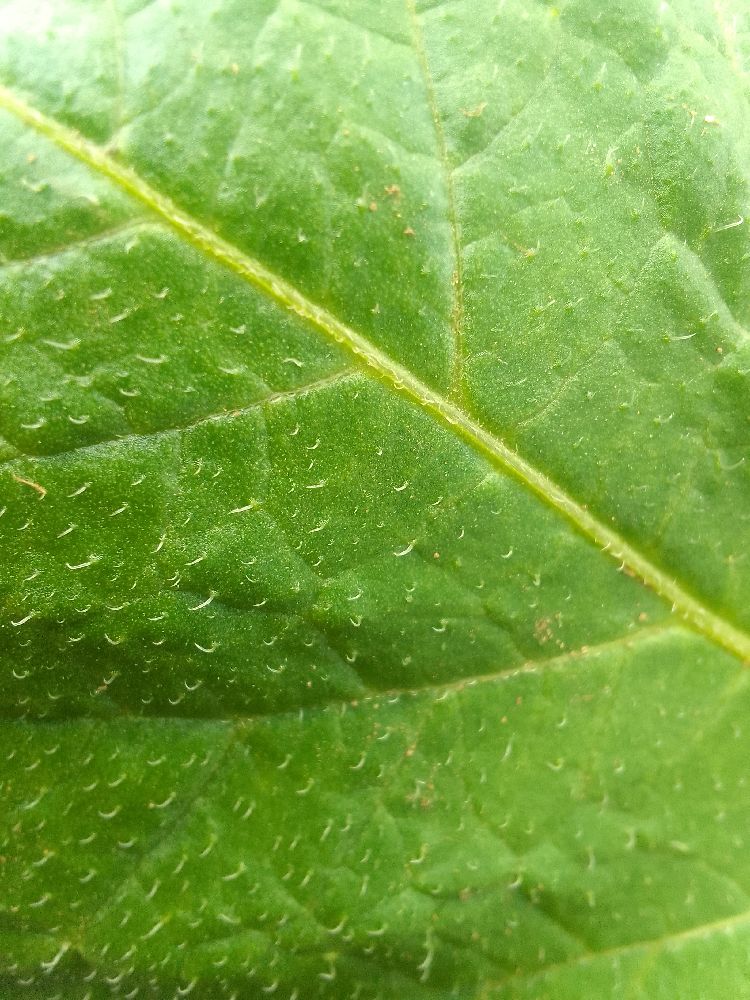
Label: Healthy